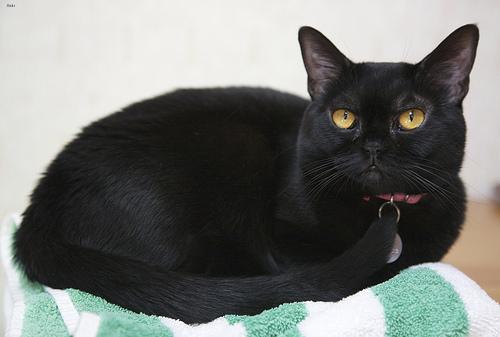
Breed: Bombay